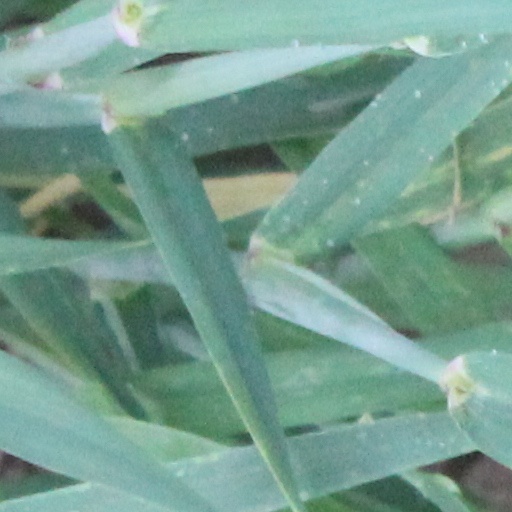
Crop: wheat